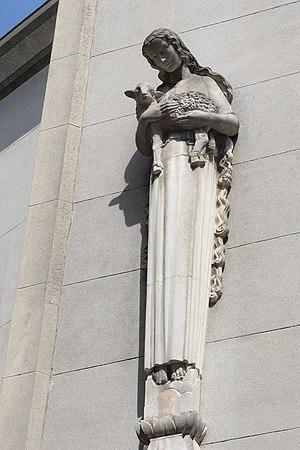
Le sculpteur Gabriel Rispal a créé cette oeuvre originale représentant Sainte Agnès, serrant contre son torse un agneau figurant Jésus Christ. Cette statue de 4 mètres en pierre de Chauvigny surmonte le portait d'entrée de l'église.
L'église Sainte-Agnès d'Alfort est une église catholique située à Maisons-Alfort, en France. Elle est consacrée à la martyre Sainte Agnès.